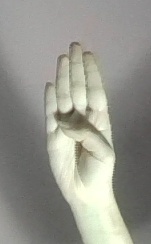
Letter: kaaf